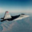
Label: airplane